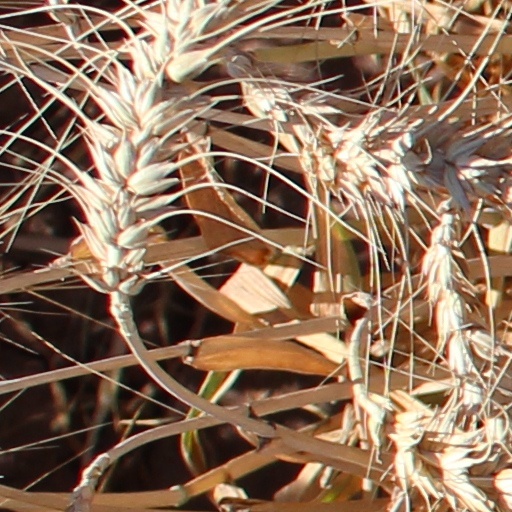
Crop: wheat